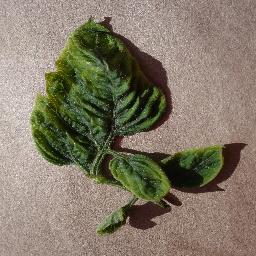
Label: Tomato___Tomato_Yellow_Leaf_Curl_Virus